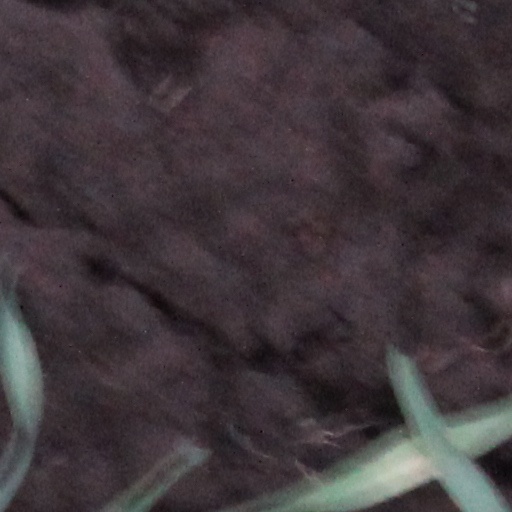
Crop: wheat